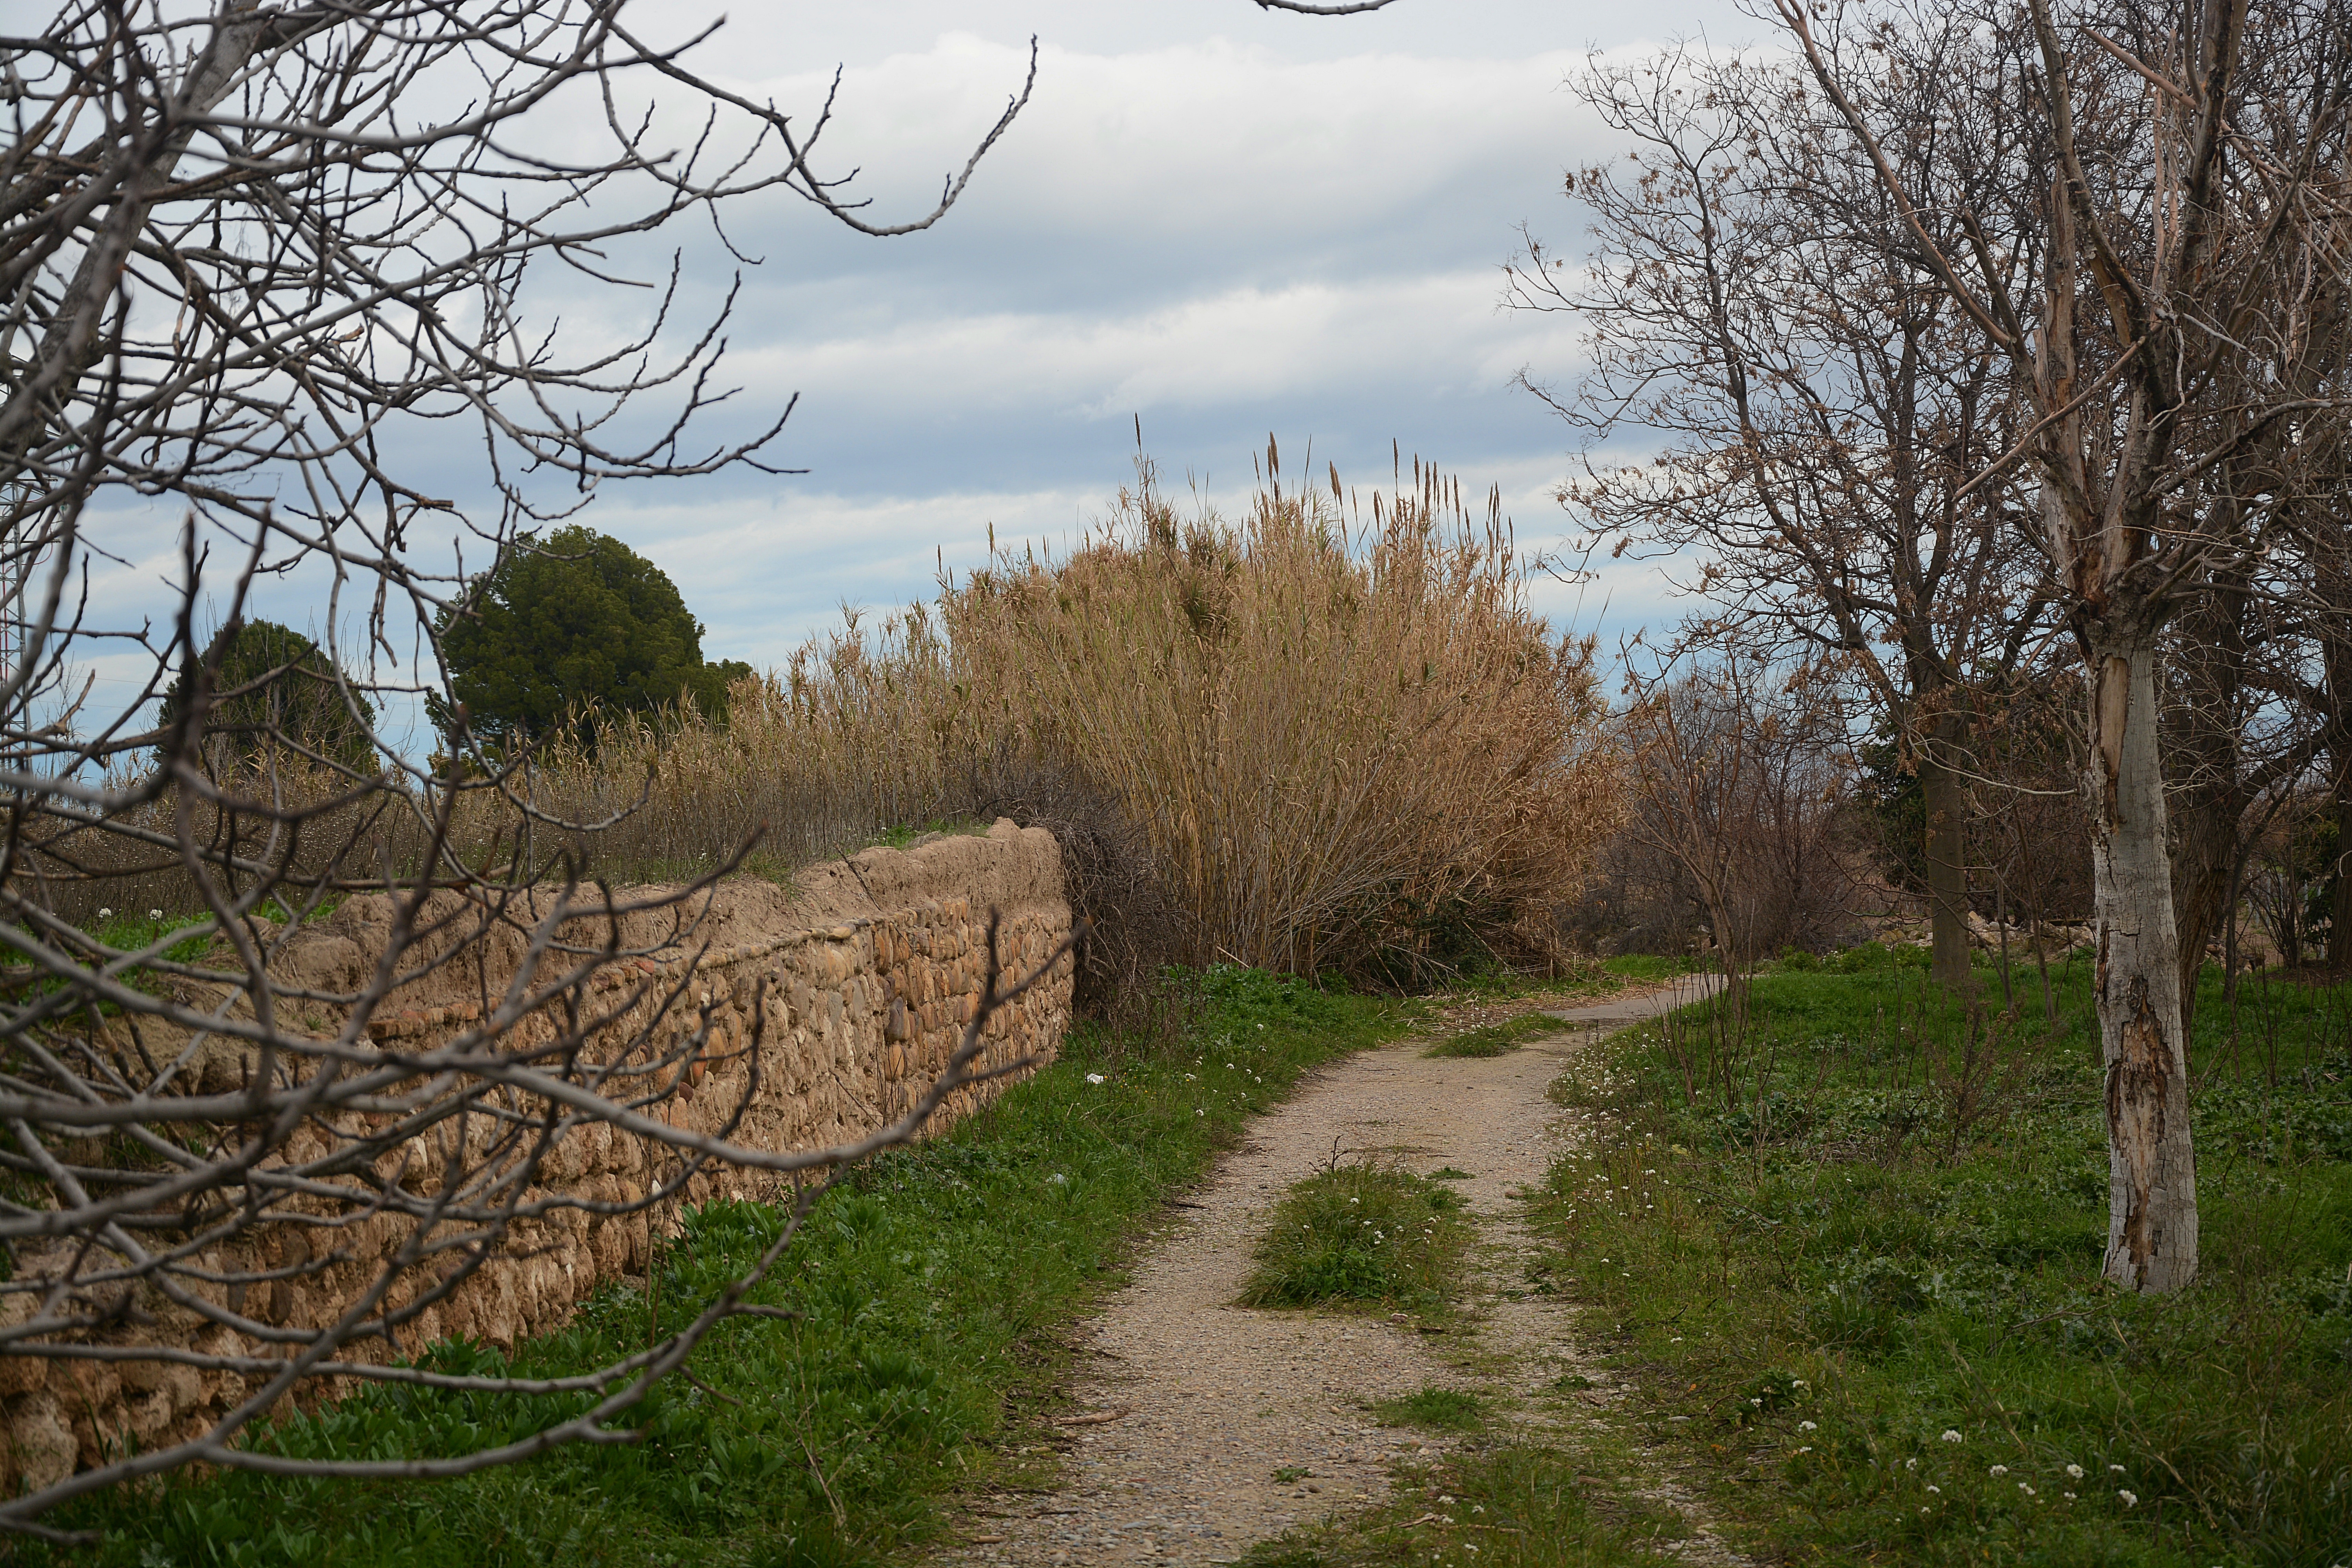
tree, grass, trail, farm, wall, autumn, waterway, woodland, rural area, woody plant